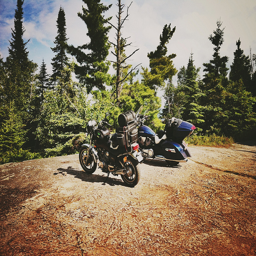
Two motorcycles sit parked on a country road.
two motorcycles are parked on some dirt and some trees
Two motorcycles parked next to each other in the middle of the forest.
A pair of motorcycles sitting on a dirt forest road.
Two motorcycles parked in open space near woods.